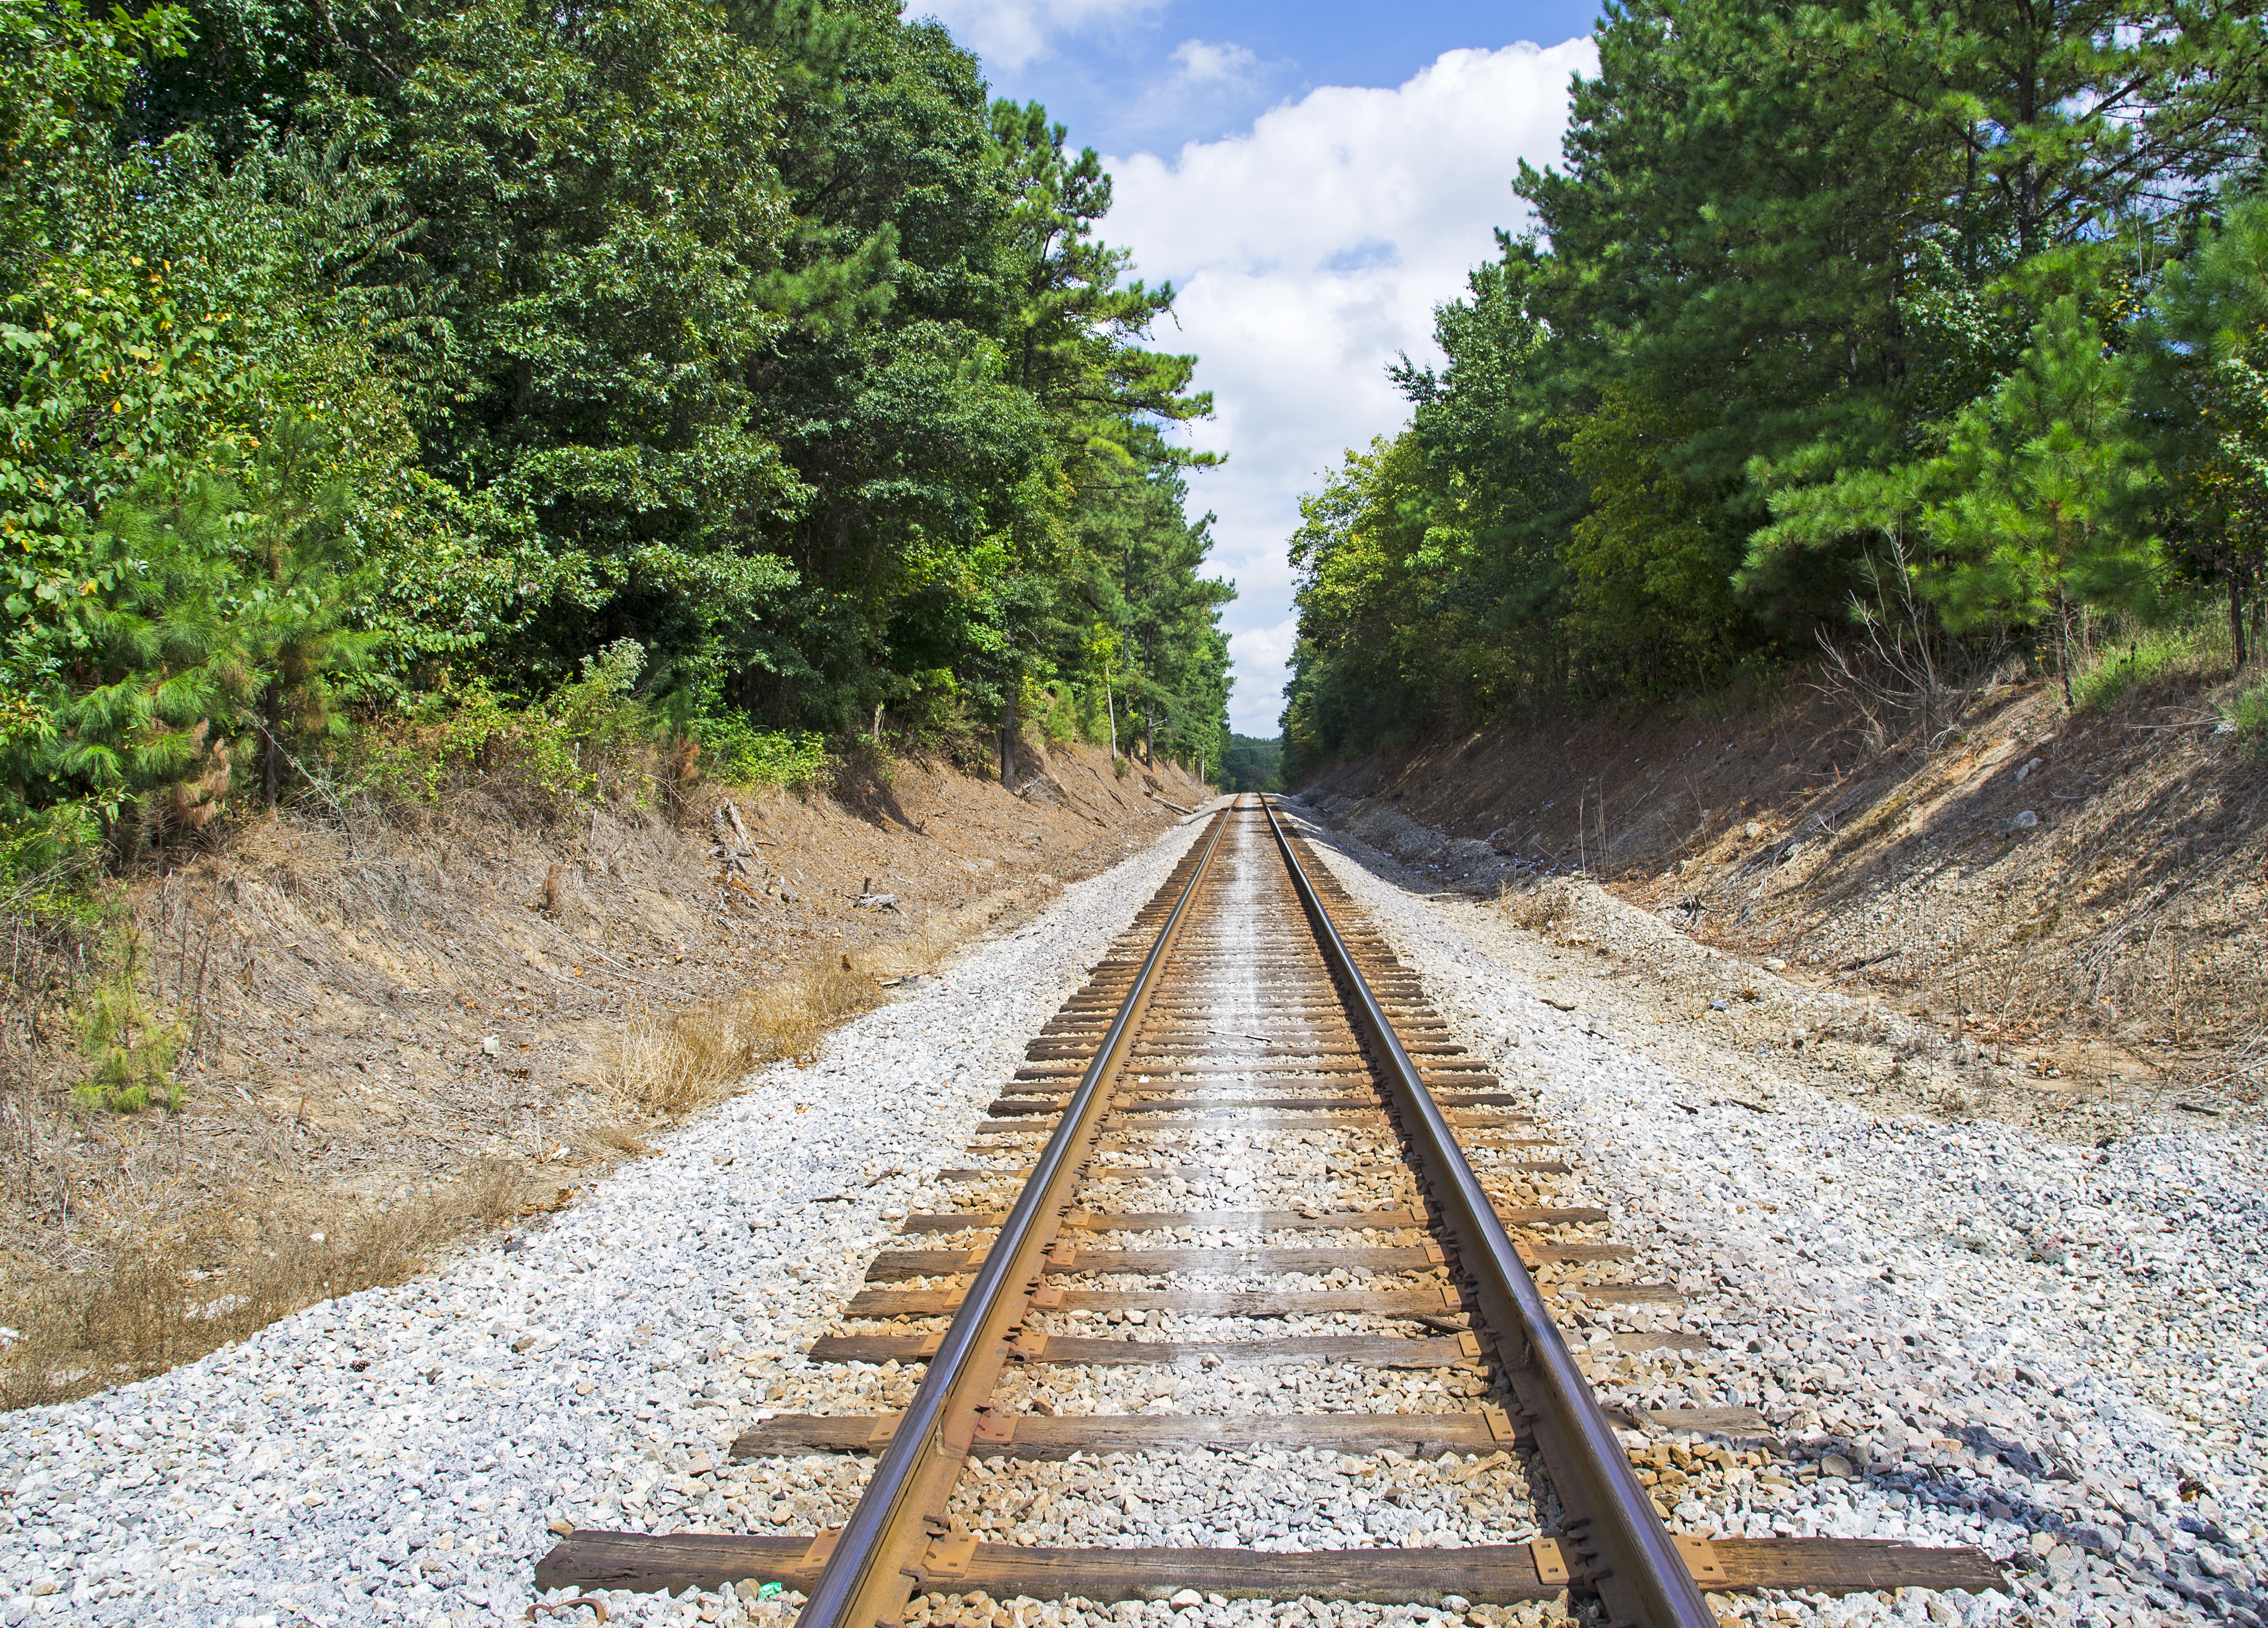
track, railway, railroad, road, rail, train, travel, transit, transportation, transport, vehicle, scenery, lane, rail transport, rolling stock, nonbuilding structure